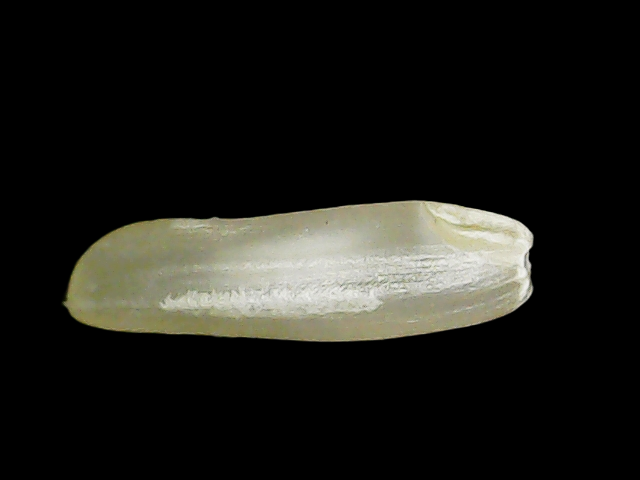
Rice variety: Binadhan21